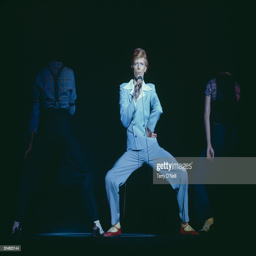
rock artist on stage during his tour .